Religion in the Song dynasty

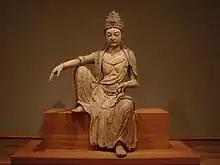
Wooden statue of Guanyin, ca. 1025, Song dynasty

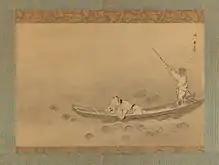
Zhou Dunyi admiring lotuses by Kaihō Yūsetsu, mid-17th century

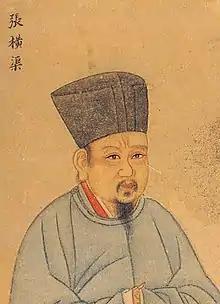
Zhang Zai (1020-1077)

With the sole exception of the reign of Emperor Huizong of Song (1100-1126), Buddhism was not suppressed during the Song dynasty.